Brandonbilt Motorsports

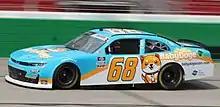
Brandon Brown driving the No. 68 at Atlanta Motor Speedway in 2021

On May 20, 2019, the team announced that it would expand to two cars for the Alsco 300 that weekend at Charlotte Motor Speedway. Brandon Brown was announced as driver, and Vero was announced as sponsor. Jeff Stankiewicz was later confirmed as crew chief.